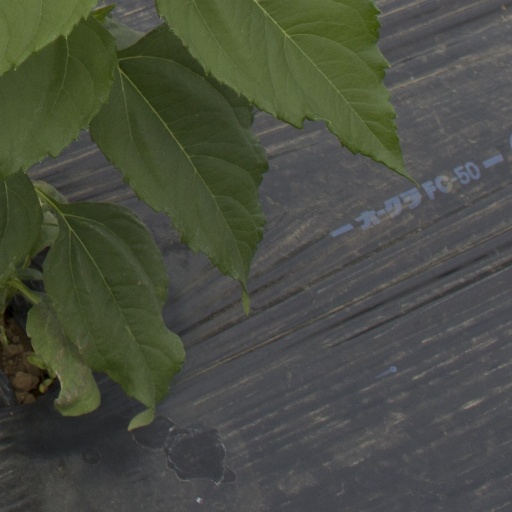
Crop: Jerusalem artichoke